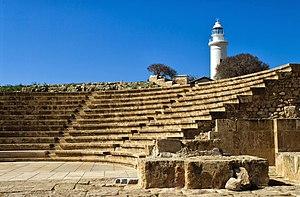
Le parc archéologique de Paphos est situé dans la ville de Paphos à l'ouest de Chypre. Également désigné sous le nom de Kato Paphos, on y trouve les vestiges de l’ancienne Nea Paphos, dont la divinité principale était la déesse Aphrodite. Bien qu'occupé depuis le Néolithique, le parc archéologique est constitué de sites archéologiques datés de la période hellénistique, de la période romaine et de la période byzantine. Les fouilles archéologiques menées sur le site de façon régulière depuis 1962 par le Département des Antiquités chypriote ont permis la découverte de bâtiments publics, de bâtiments religieux et de villas privées. Les vestiges du parc dont des pavements mosaïques exceptionnels, ainsi que d'autres sites répartis dans la ville de Paphos sont inscrits sur la Liste du patrimoine mondial de l'Unesco depuis 1980. Plusieurs missions archéologiques dépendant d'universités ou d'institutions étrangères interviennent régulièrement.